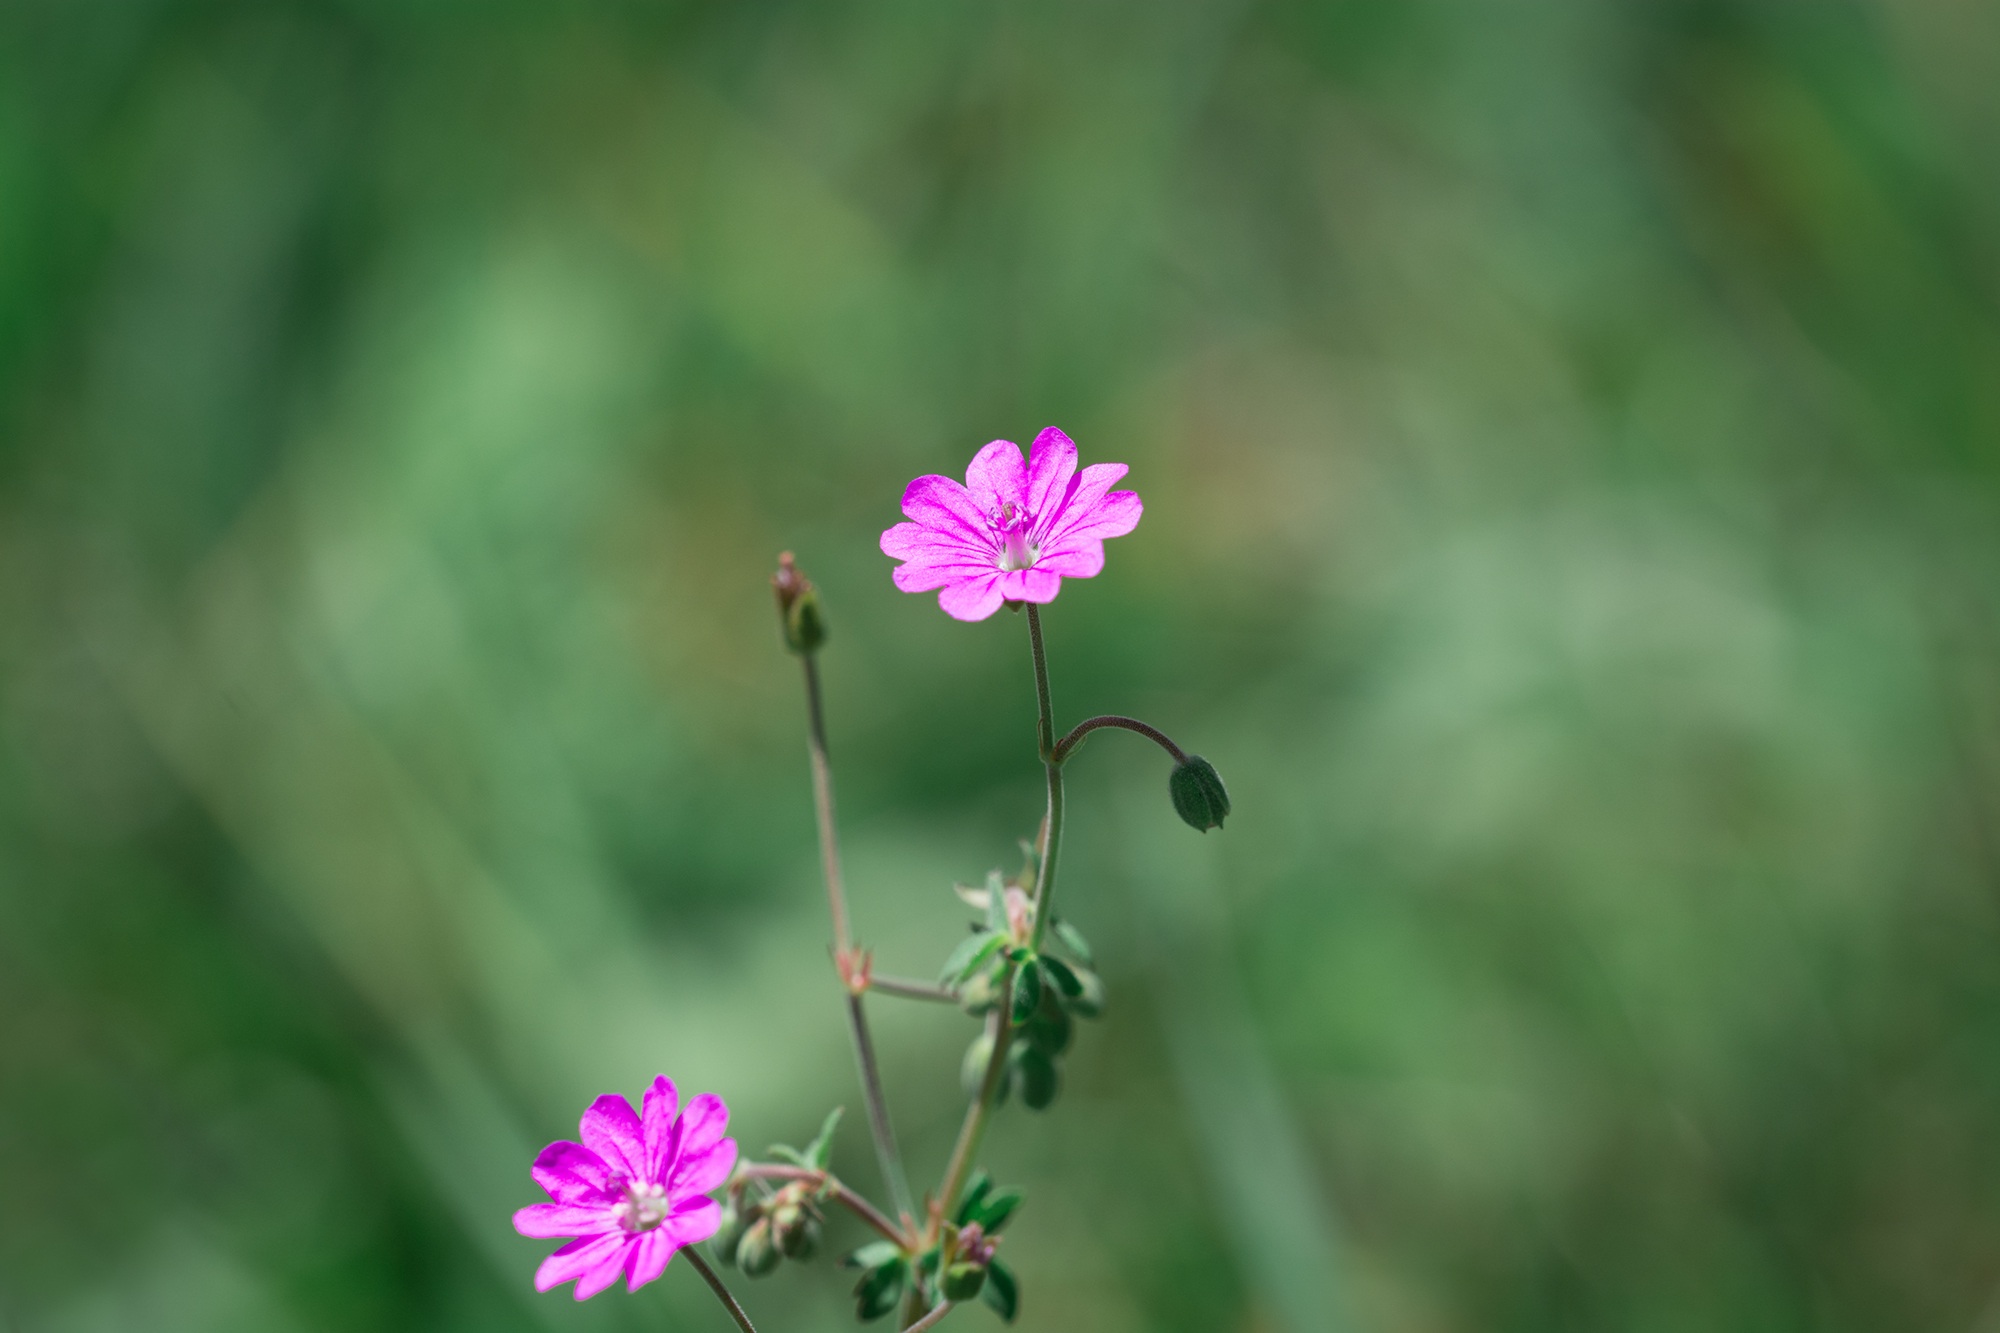
nature, grass, blossom, plant, meadow, flower, petal, green, botany, close, flora, wild flower, wildflower, close up, pointed flower, macro photography, flowering plant, daisy family, pyr n es storchschnabel, geranium pyrenaicum, plant stem, land plant